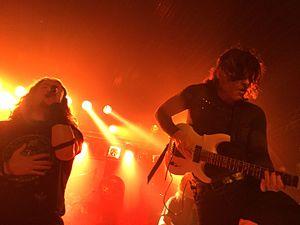
Luca Turilli's Rhapsody est un groupe de metal symphonique italien, originaire de Trieste. Il est formé en 2011 autour du guitariste Luca Turilli à la suite du départ de ce dernier du groupe Rhapsody of Fire, dont il était le fondateur et le principal compositeur. Il est à cette occasion suivi du bassiste Patrice Guers et du guitariste de tournée Dominique Leurquin, qui devient un membre officiel de cette nouvelle formation.